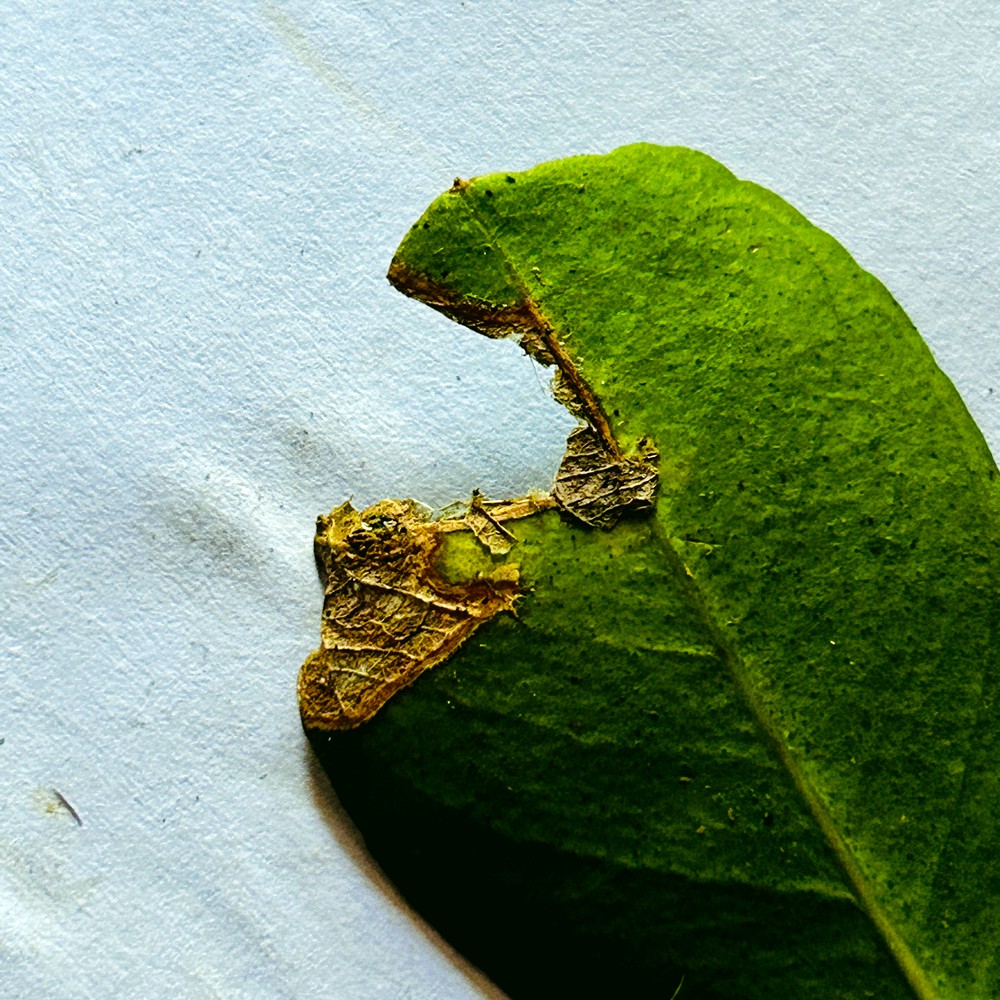
Label: Citrus Canker